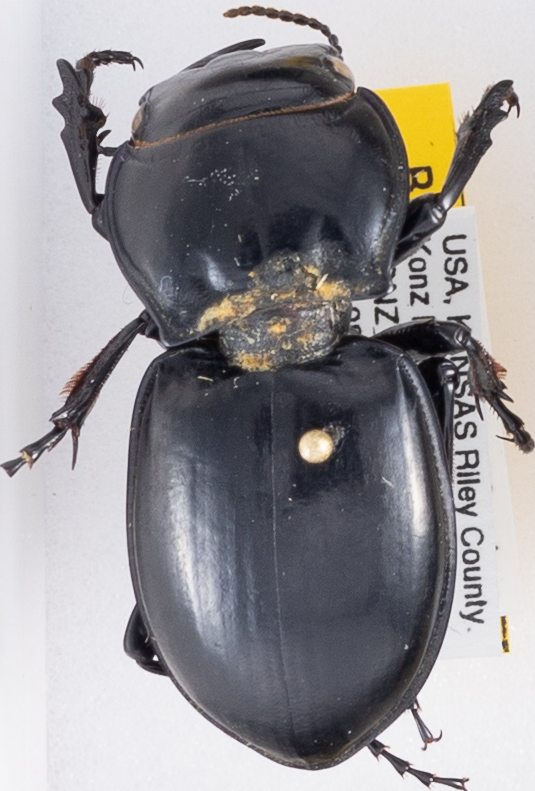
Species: Pasimachus californicus
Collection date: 2015-08-17
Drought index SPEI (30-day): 0.318
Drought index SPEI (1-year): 0.454
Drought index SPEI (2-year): -0.27